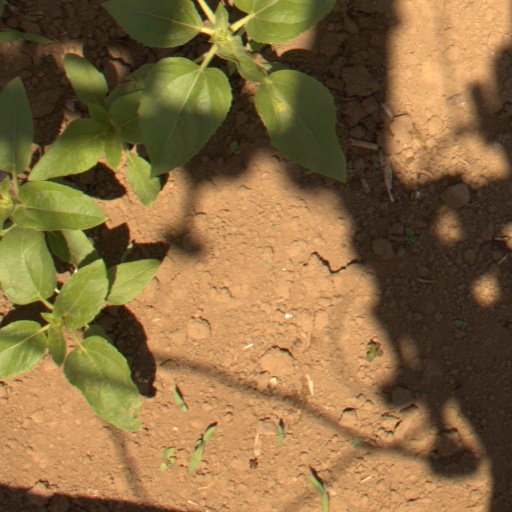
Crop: Jerusalem artichoke